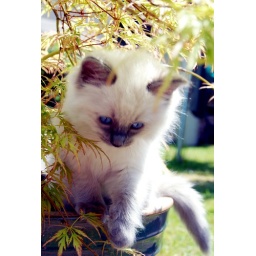
kitten in plant tub in garden